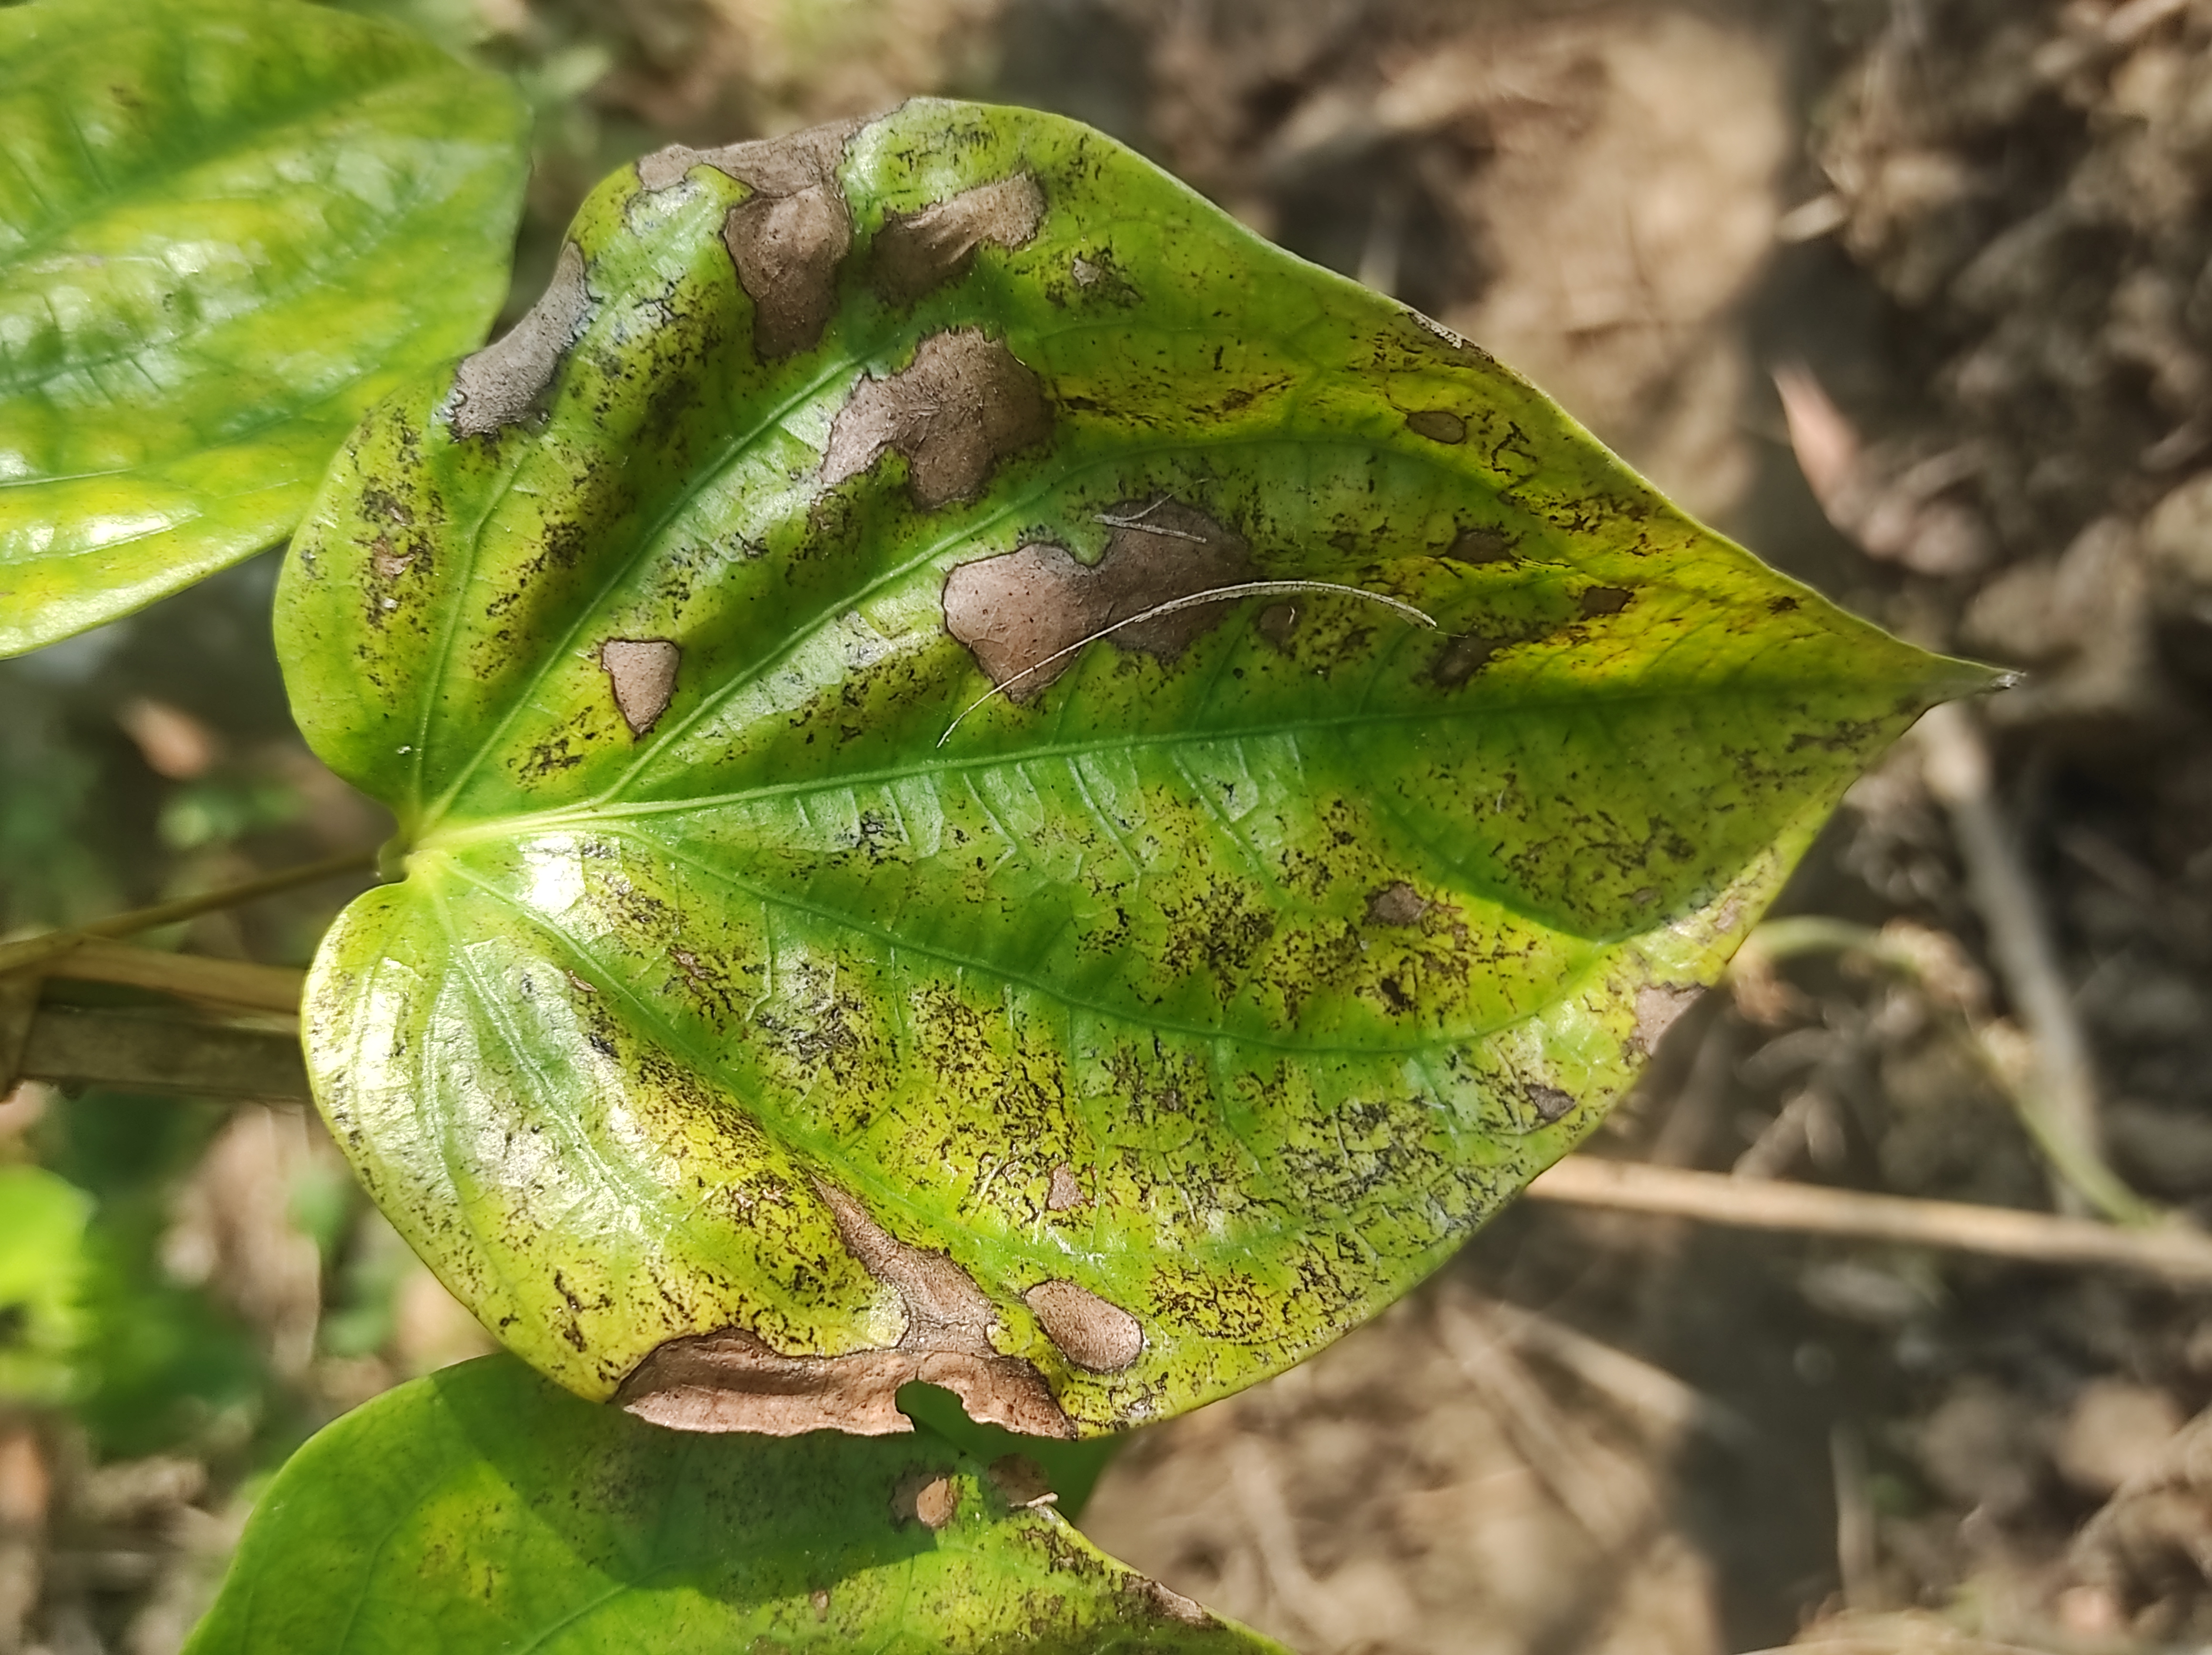
Label: Fungal_Brown_Spot_Disease